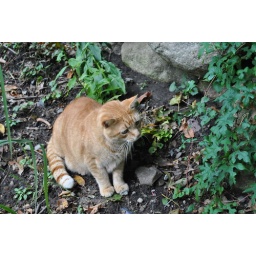
A cat from our neighborhood investigating the nooks and crannies in our stone wall that are home to many chipmunks.